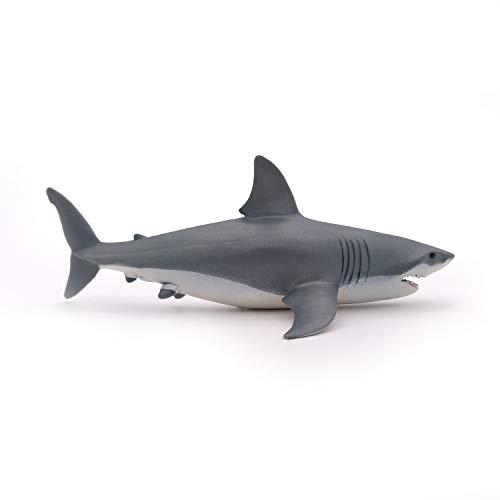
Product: Papo Marine Life Figure, White Shark
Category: Toys & Games | Toy Figures & Playsets | Action Figures
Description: PART OF THE AQUATIC ANIMALS - Sea creatures collection is not complete without this White Shark figure.
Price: $11.10
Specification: ProductDimensions:7.5x3.5x3.5inches|ItemWeight:3.84ounces|ShippingWeight:4.6ounces(Viewshippingratesandpolicies)|DomesticShipping:ItemcanbeshippedwithinU.S.|InternationalShipping:ThisitemcanbeshippedtoselectcountriesoutsideoftheU.S.LearnMore|ASIN:B0014NO17A|Itemmodelnumber:56002|Manufacturerrecommendedage:3yearsandup